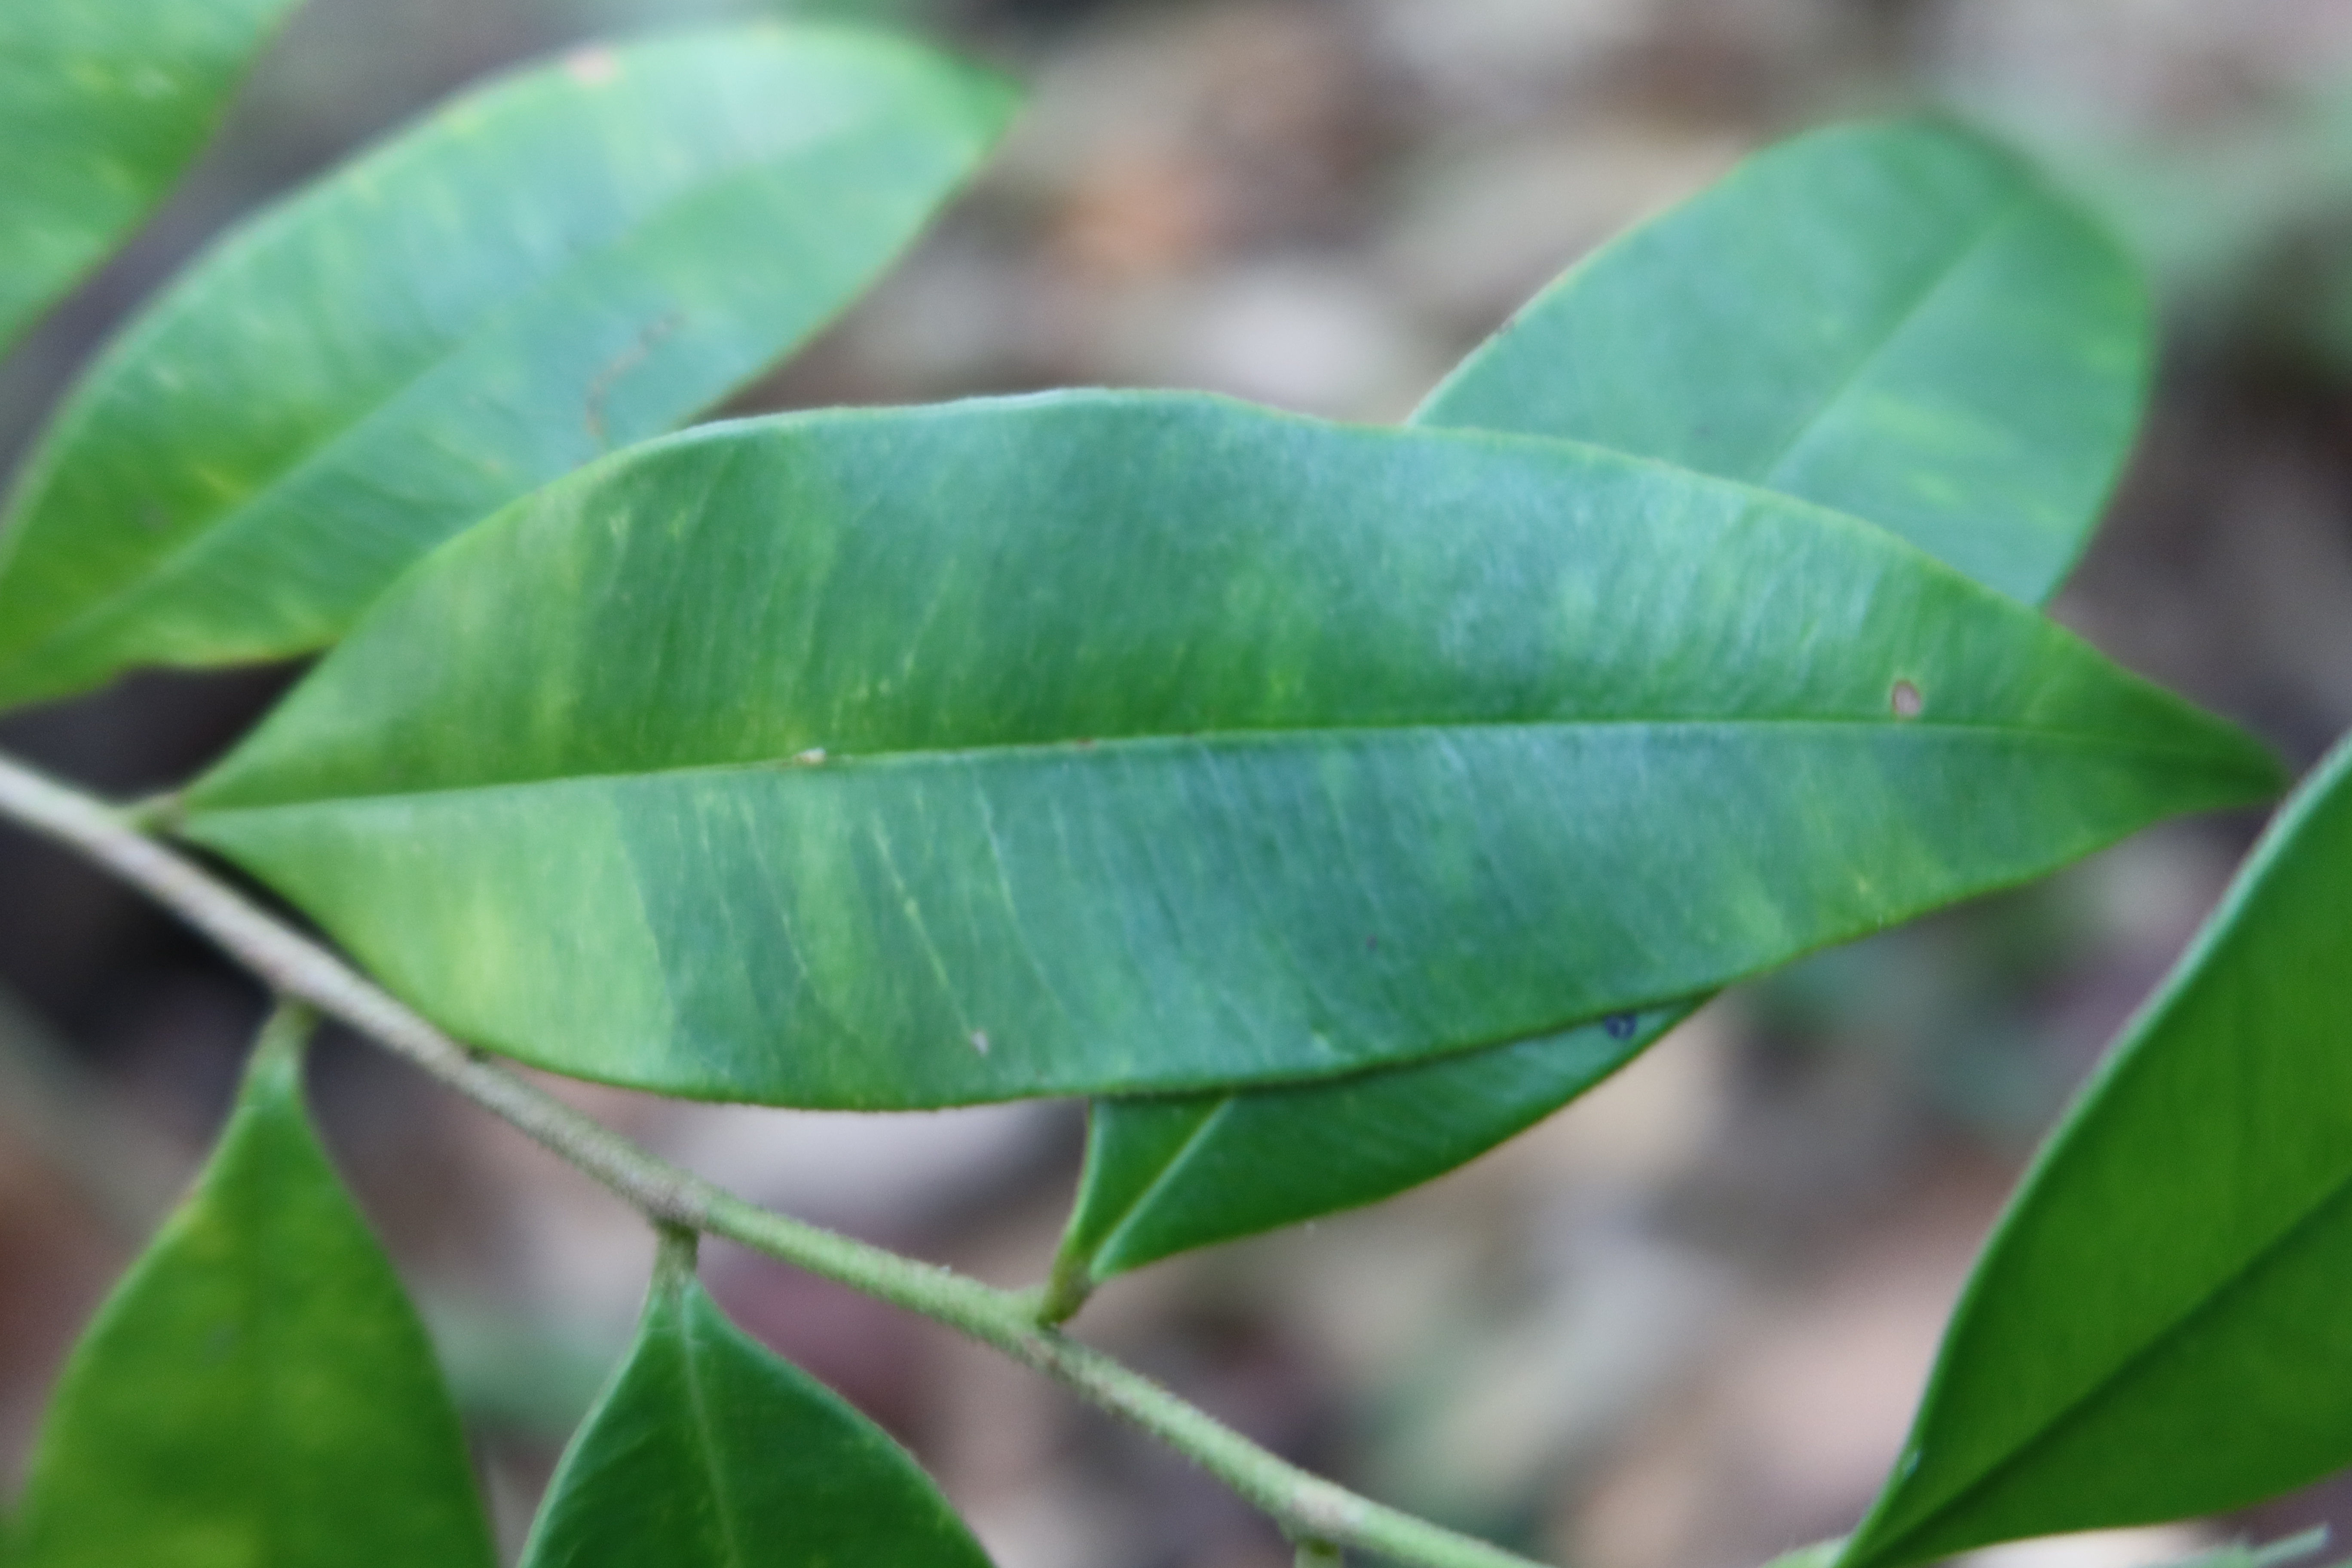
Label: Brown spots